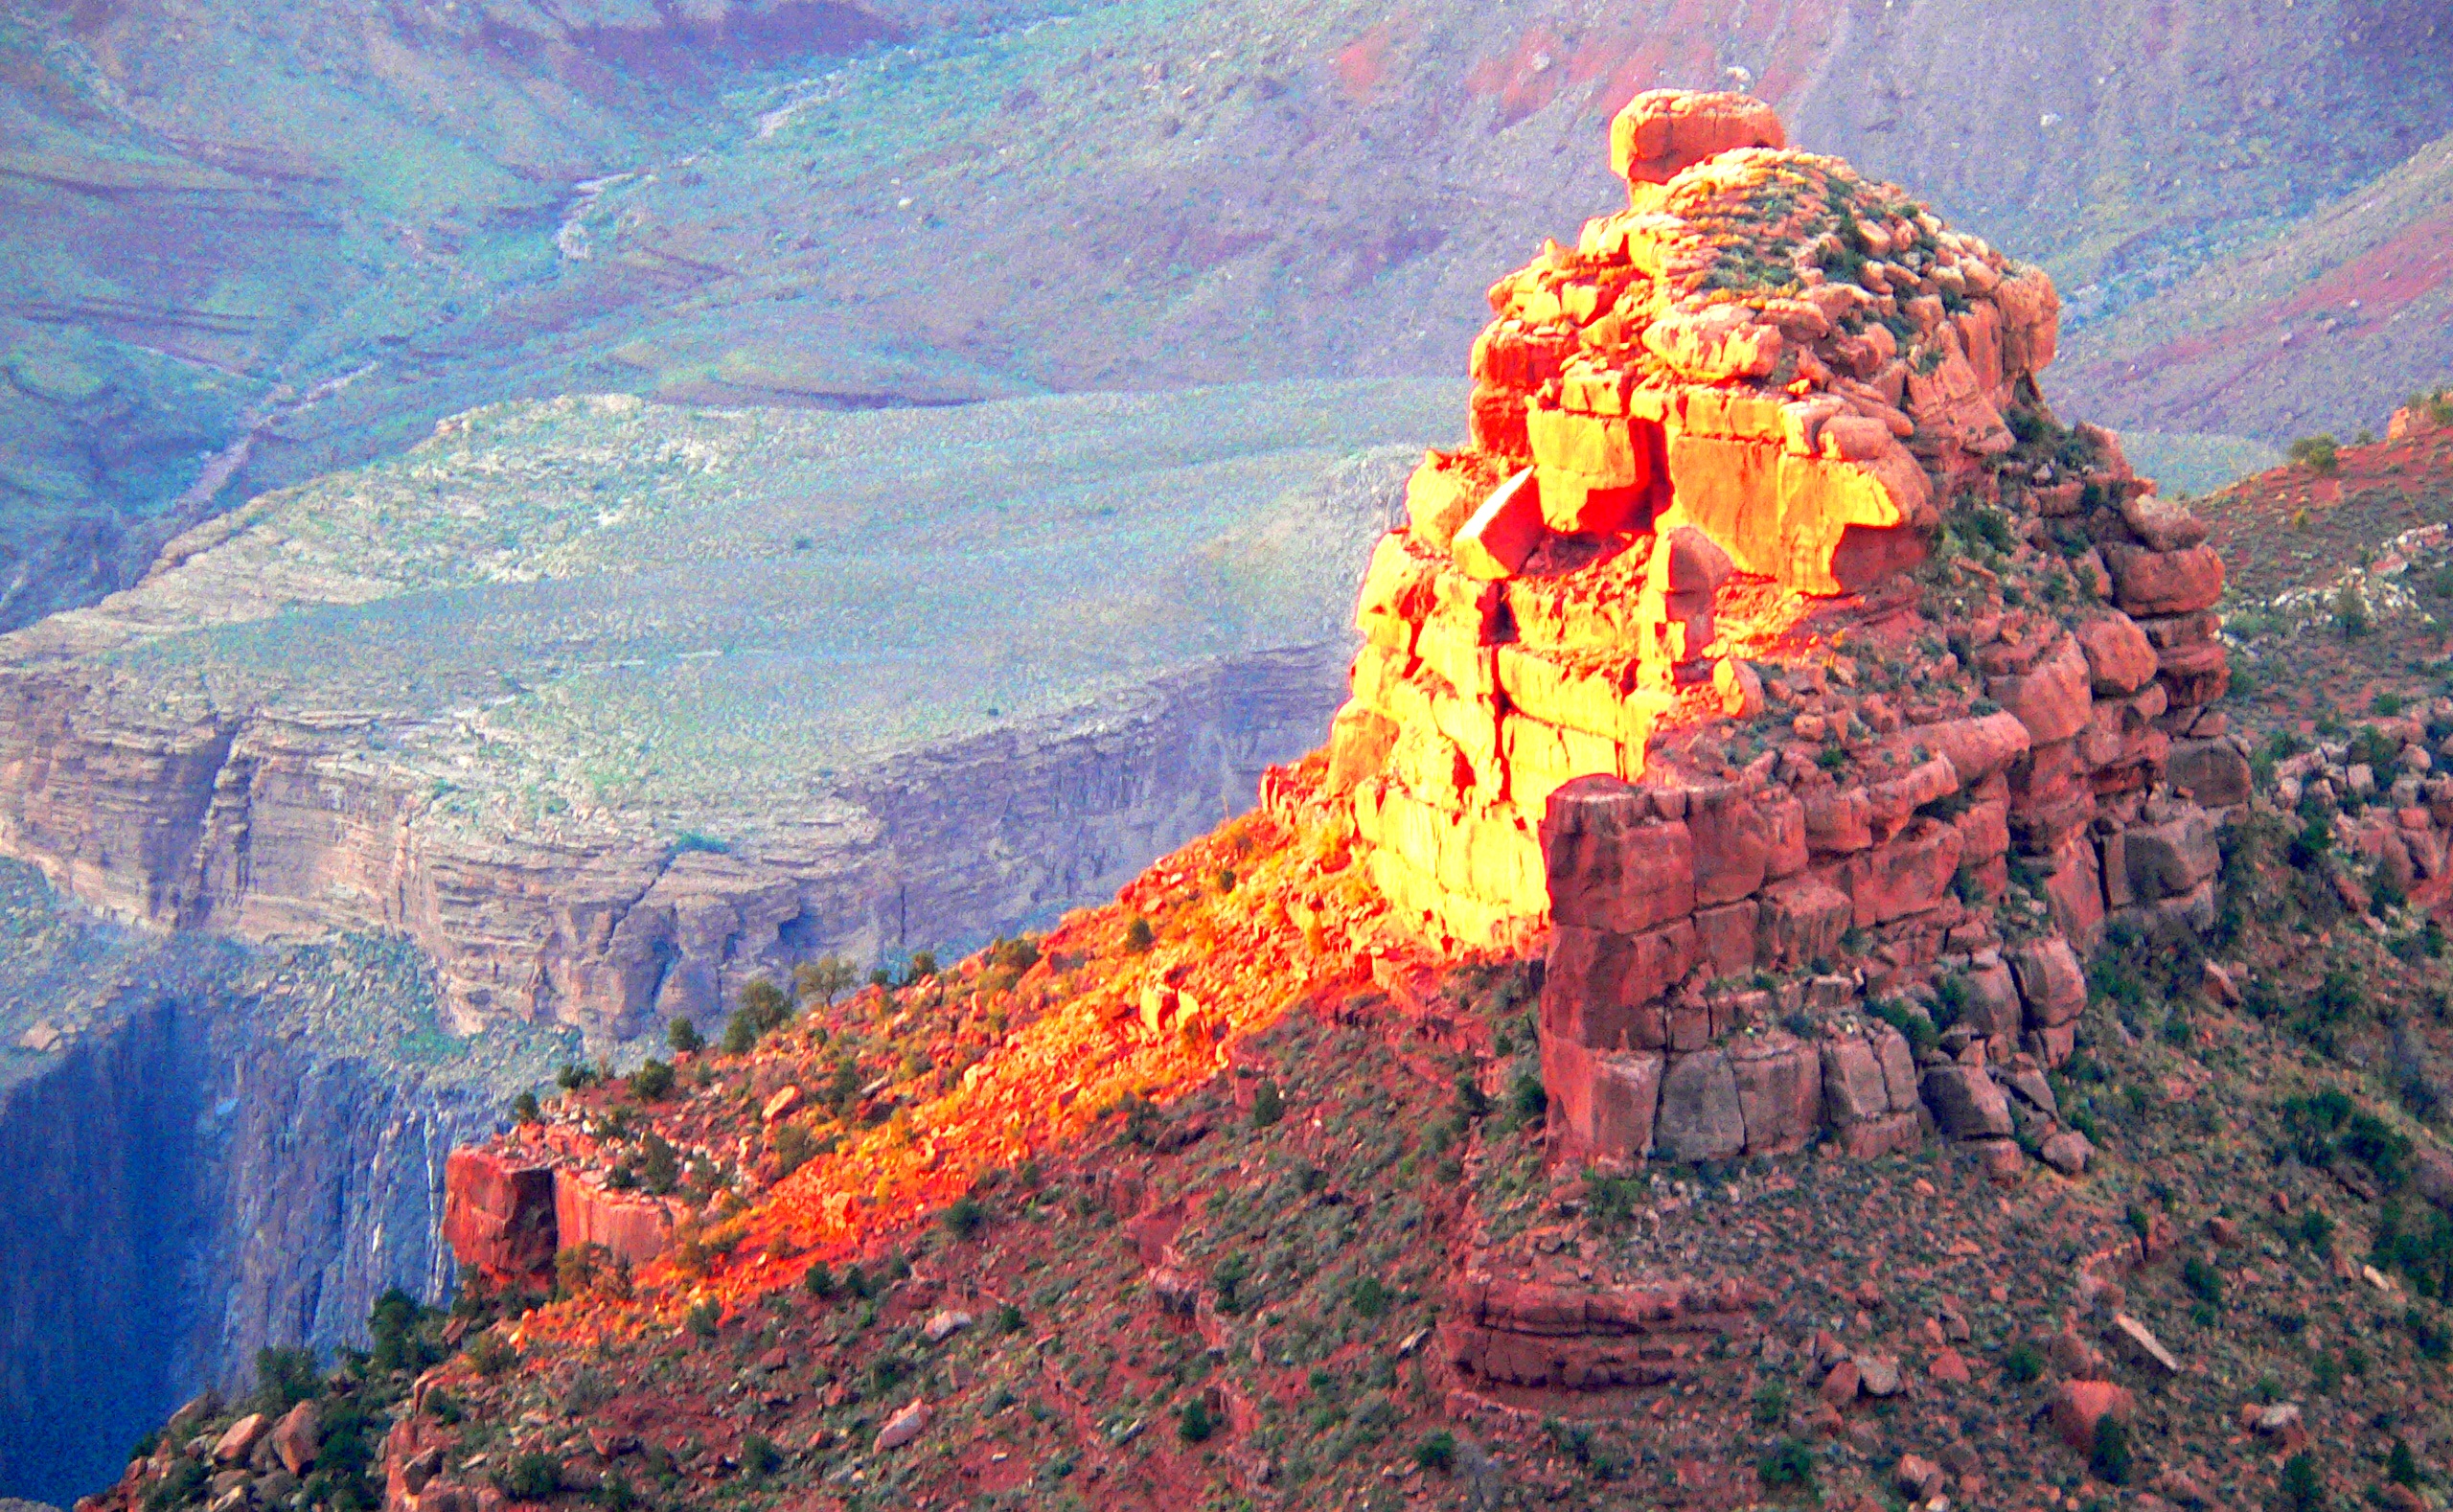
rock, wilderness, mountain, valley, formation, cliff, usa, canyon, terrain, ridge, arizona, colour, grand, geology, mountains, plateau, landform, colerado, geographical feature, geological phenomenon